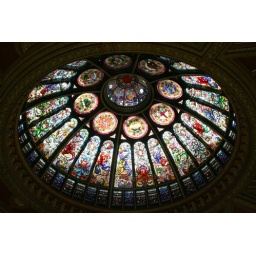
The stained glass window at the Hockey Hall of Fame in Toronto.